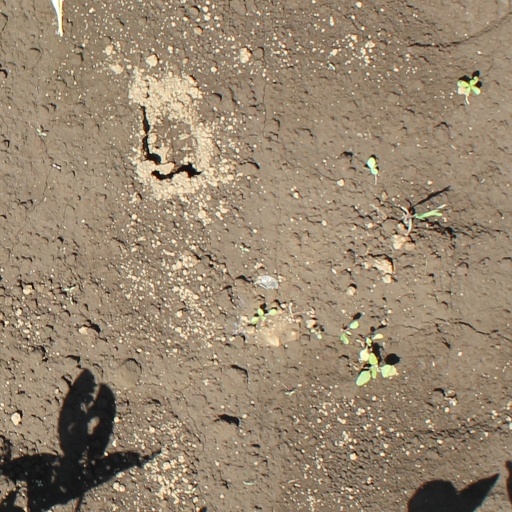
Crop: soybean